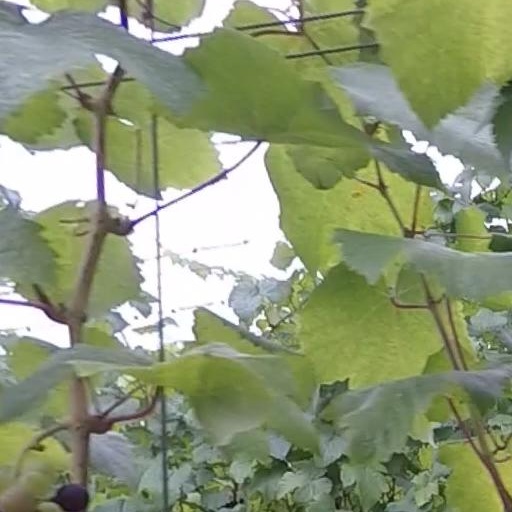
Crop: grape